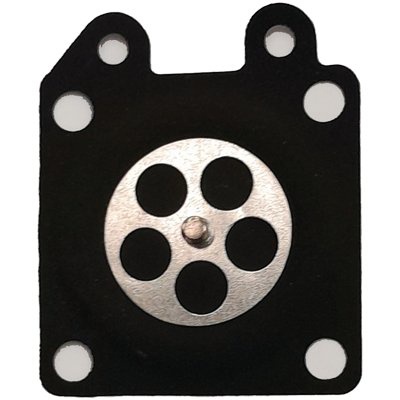
Membrane x decesp profy 26 34 43 52 stars
Brand: STRS
Category: Home & Garden > Lawn & Garden > Outdoor Power Equipment Accessories > Lawn Mower Accessories > Brush Mower Attachments